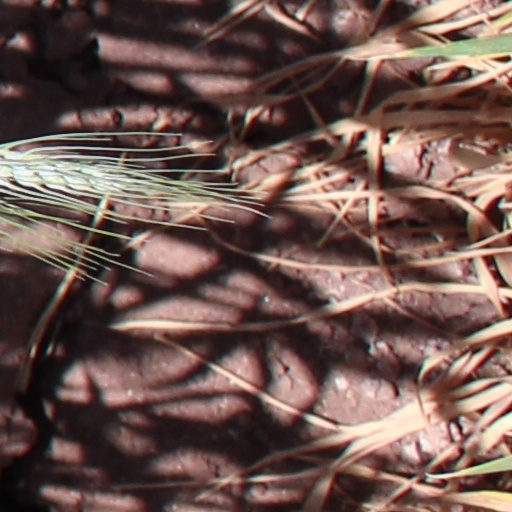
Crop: wheat